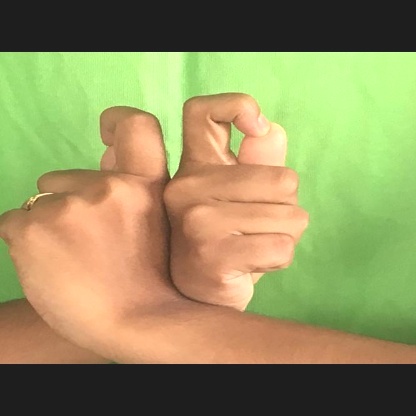
Mudra: Berunda